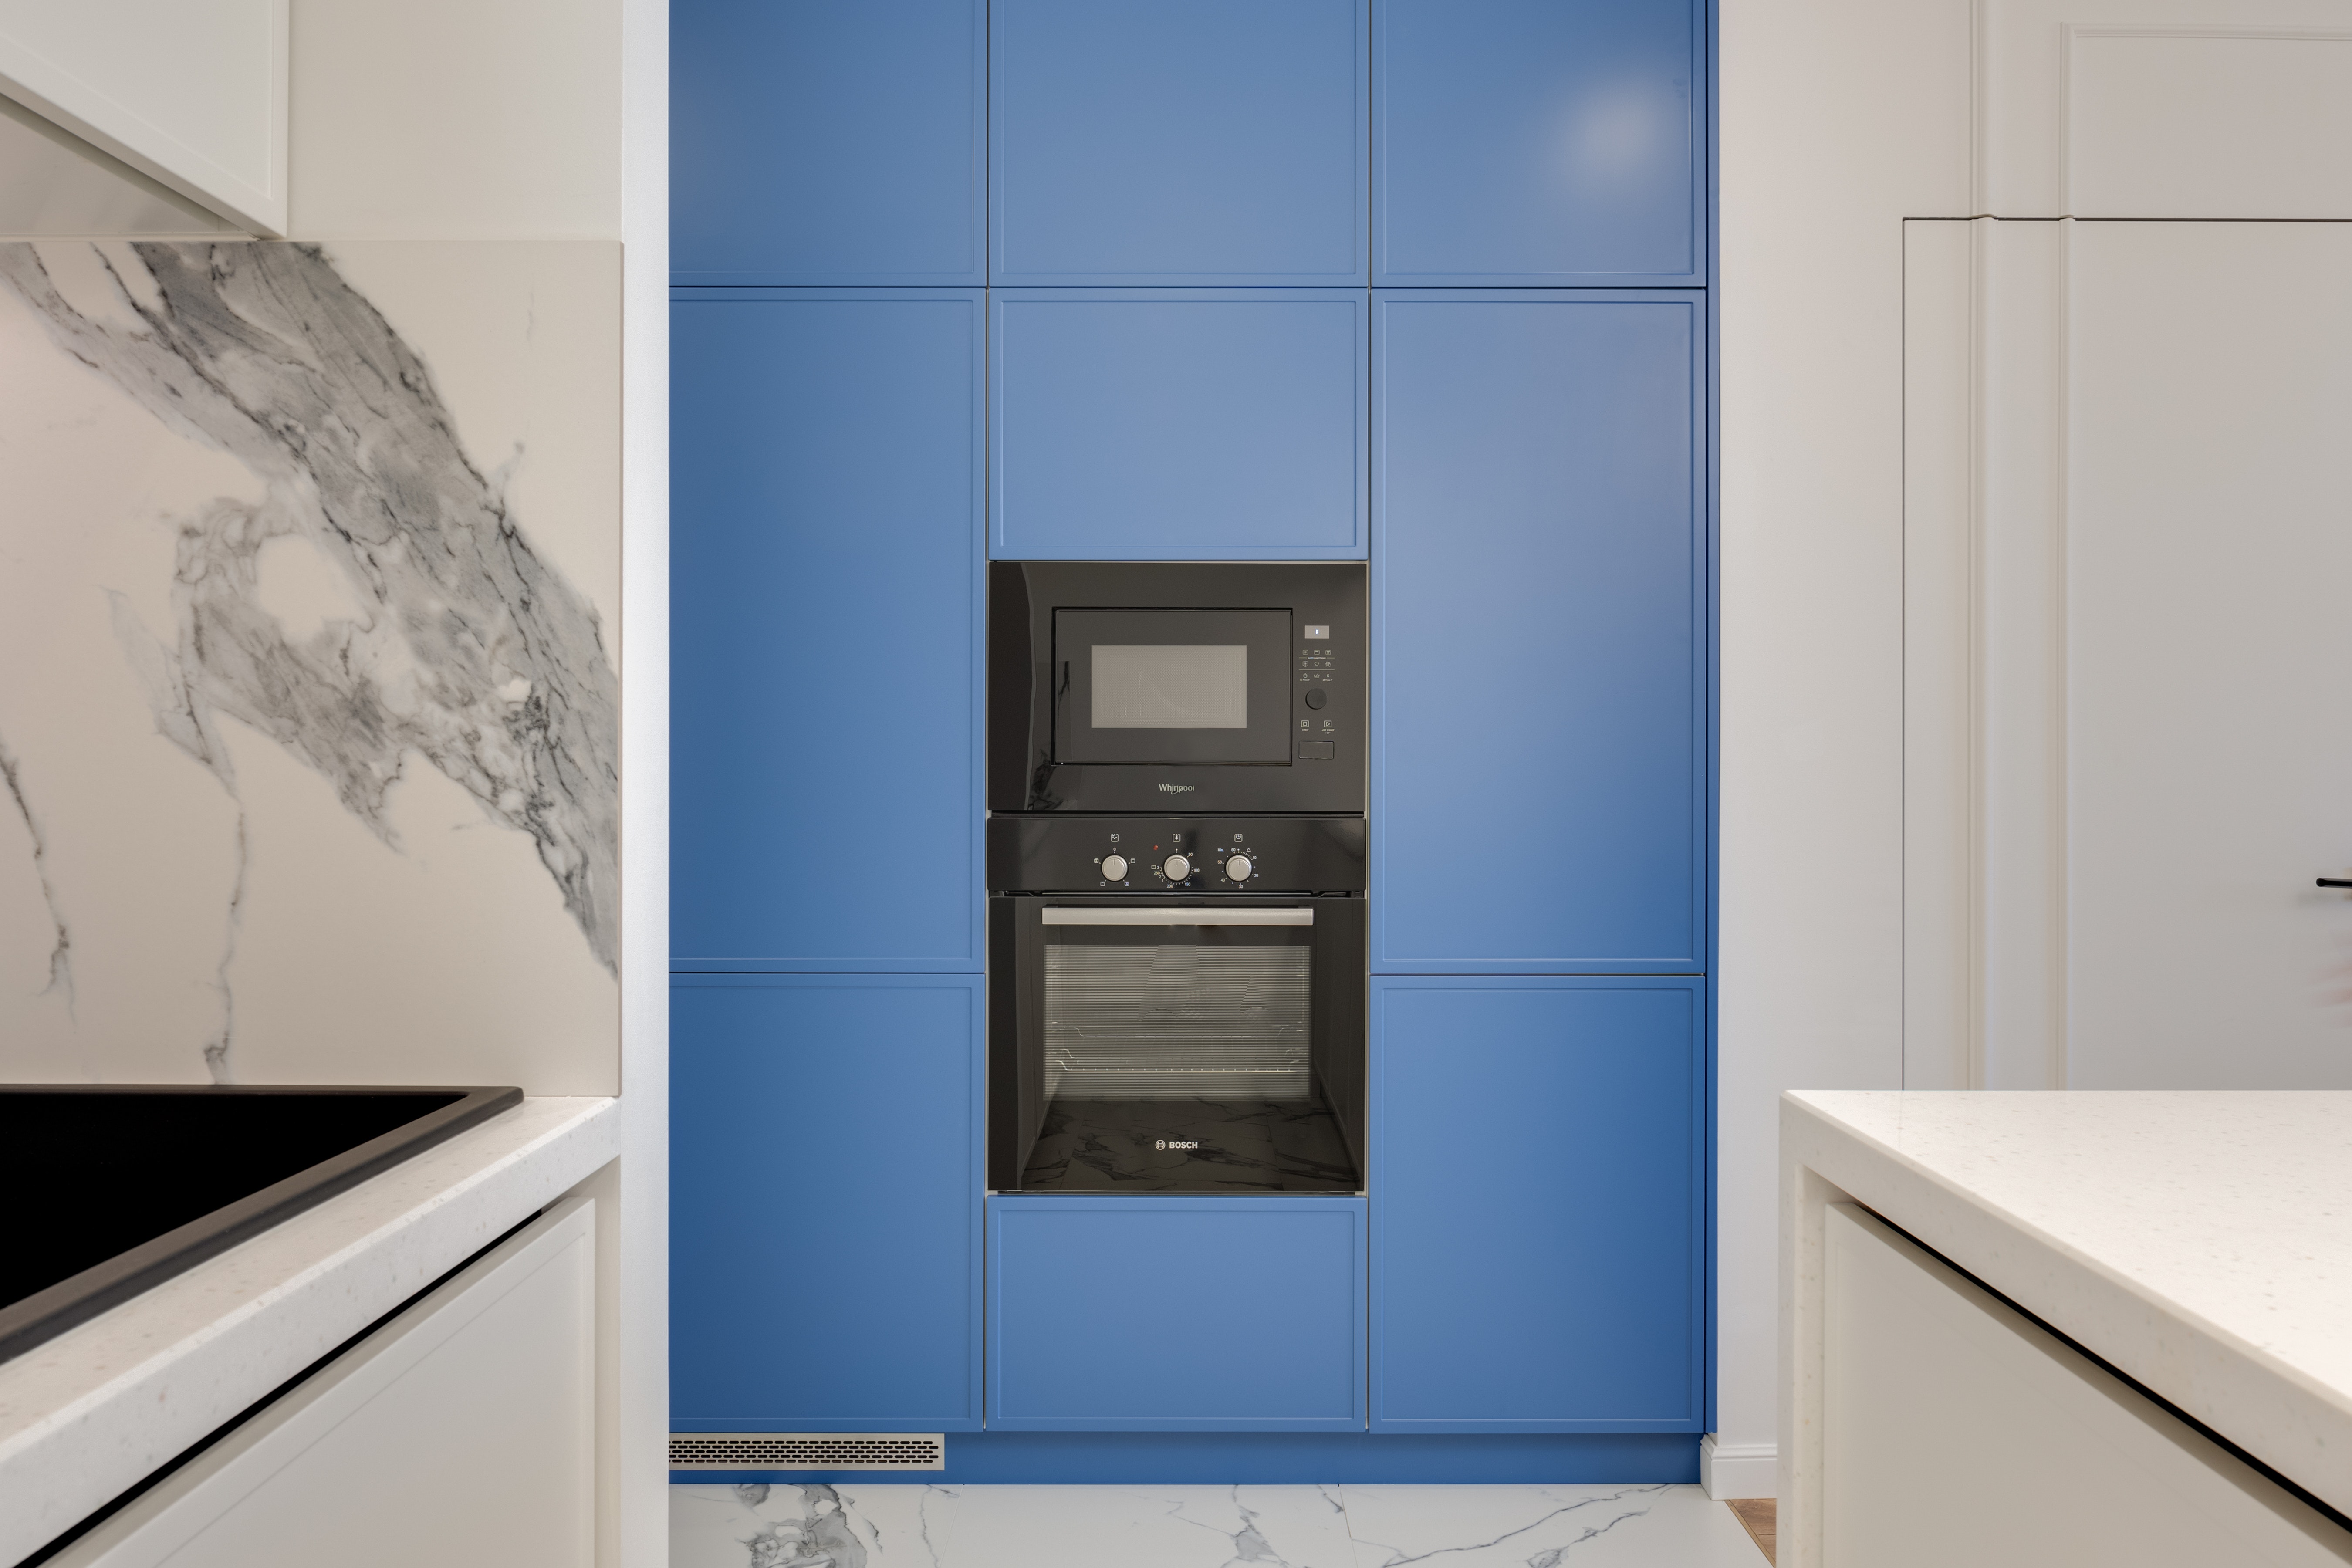
house, cabinetry, wood, interior design, floor, wall, flooring, Material property, gas, hardwood, fixture, art, technology, space, glass, rectangle, bathroom, room, machine, event, plywood, composite material, bathroom accessory, display device, countertop, visual arts, tile, television, plaster, wood stain